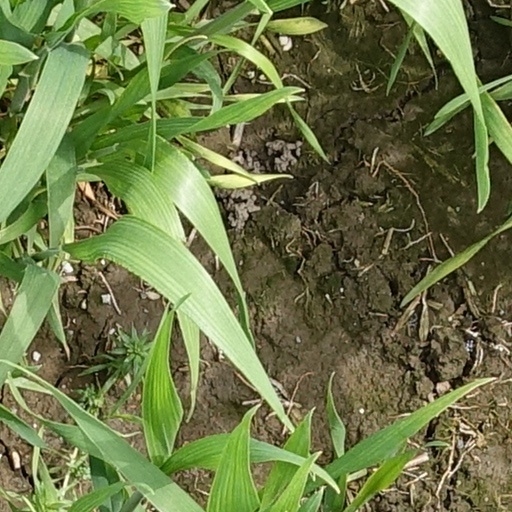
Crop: wheat